Volocopter

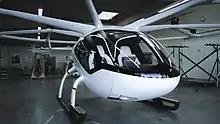
VoloCity

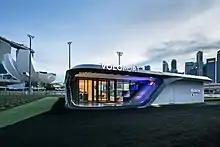
VoloPort

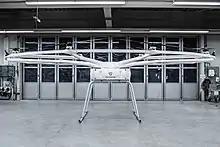
VoloDrone

At the EfeuCampus in Bruchsal, Volocopter is testing with partners such as KIT, SEW Eurodrive or Schenker on emission free and autonomous for urban freight logistics. The Living lab is funded by the European Union and the state Baden-Württemberg.